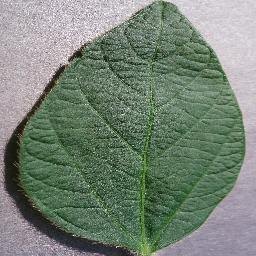
Label: Soybean___healthy